Lobactis

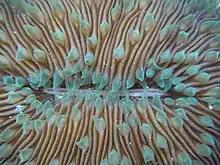
"Lobactis scutaria" mouth

"Lobactis scutaria" is a carnivore and catches plankton, shrimps and fish with its tentacles.